George Scott (missionary)

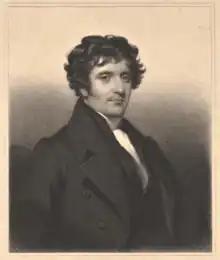
George Scott; painting by W. Gush; engraved by J. Thomson

George Scott (18 June 1804 – 28 January 1874) was a Scottish Methodist missionary active in Stockholm from 1830 to 1842. His preaching has been described as the start of Sweden's Great Awakening that began in the 1840s.